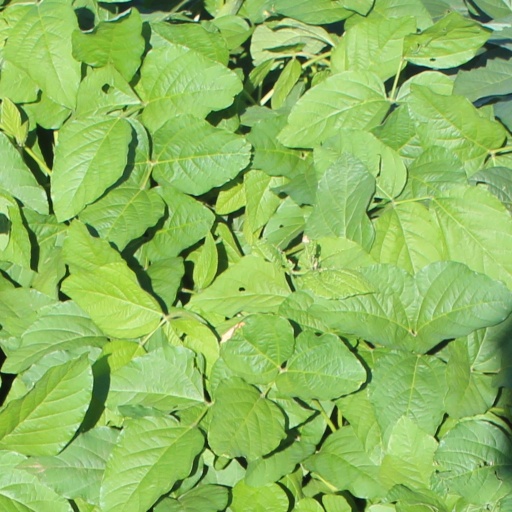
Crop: soybean